Architecture of India

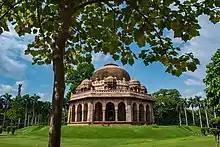
Tomb of Muhammad Shah, Lodi Gardens

The Indo-Islamic architecture began under influence of Islam in Indian subcontinent around the 7th century AD. Many of these styles are also influence by regional Indian architecture. It also Replace Indian Trabeate style with Arcuate style. Turks and Persians, who inherited wealth of various design from Sassanian and Byzantine empire, shaped and influenced the architecture.